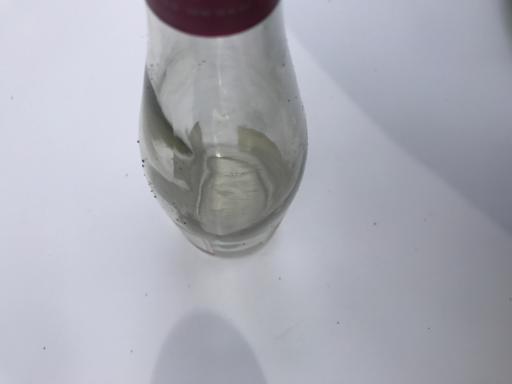
Waste category: glass